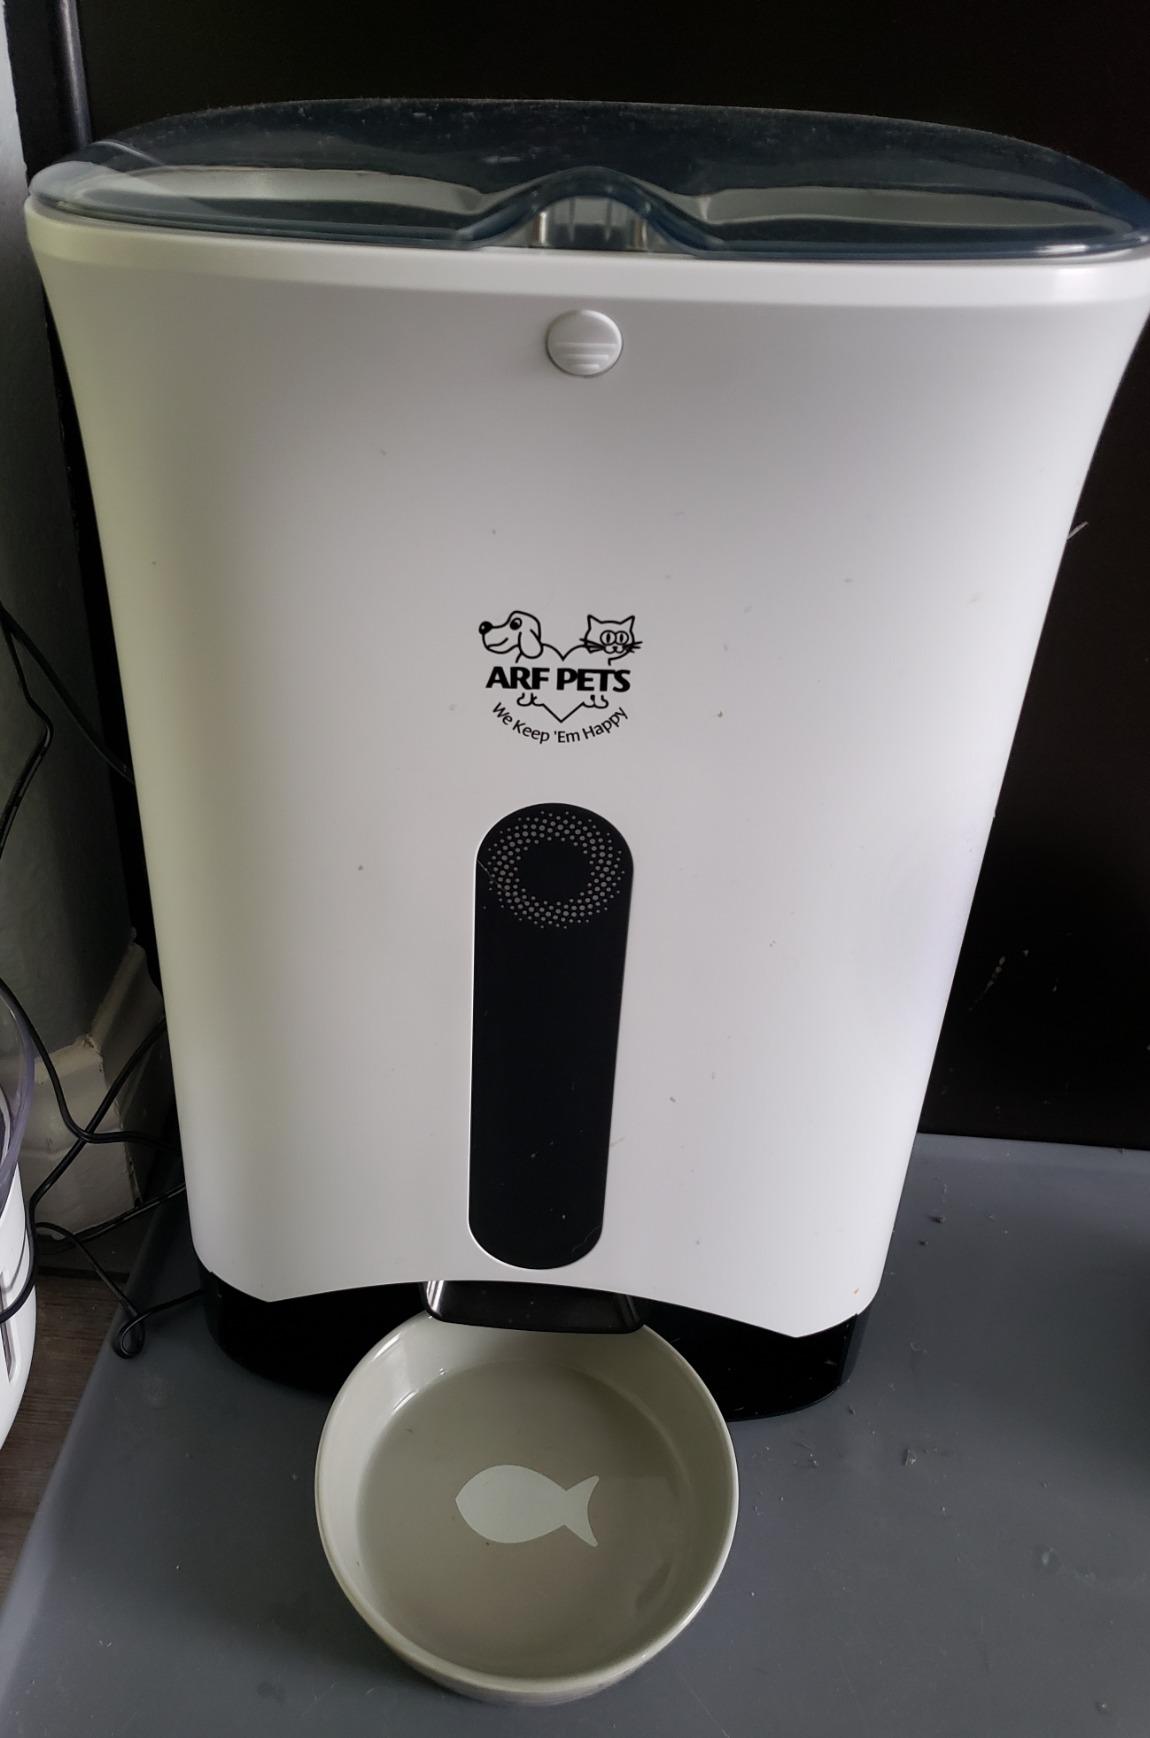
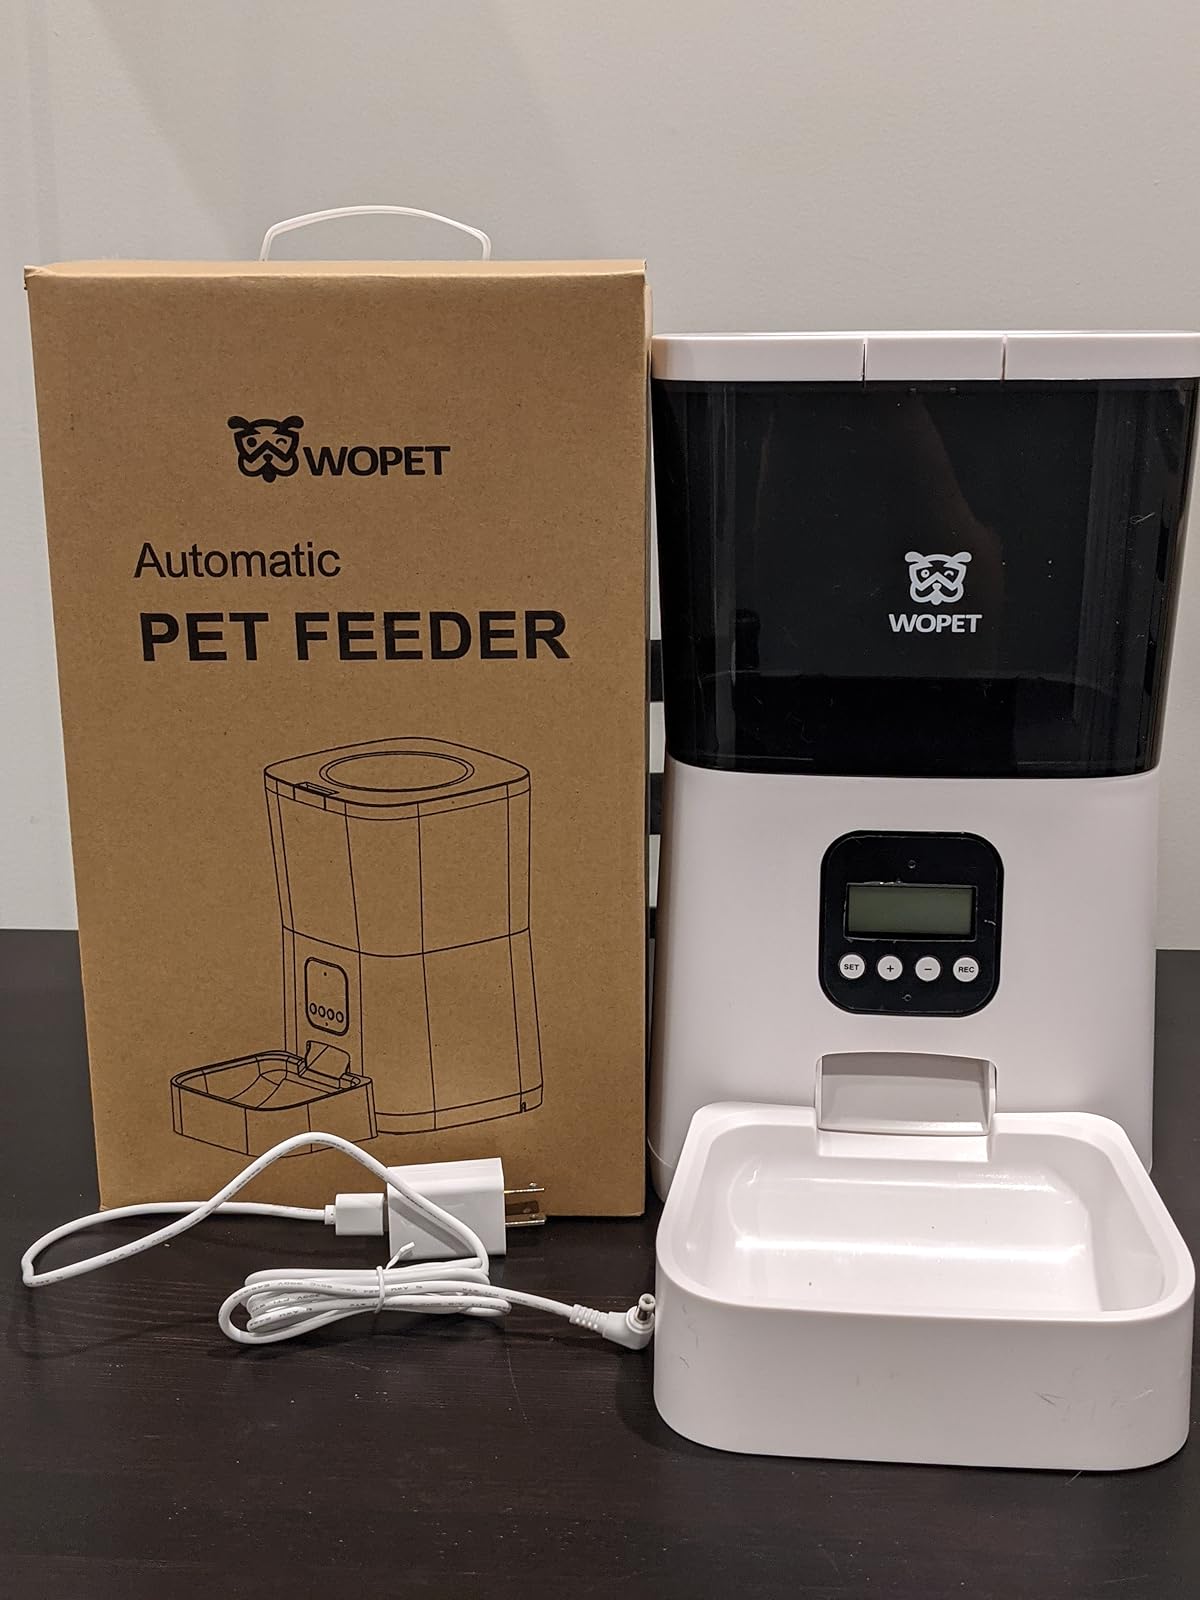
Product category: items_feeder
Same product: no